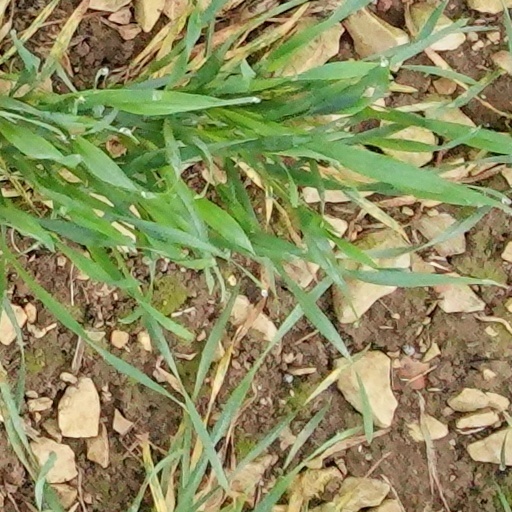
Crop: wheat